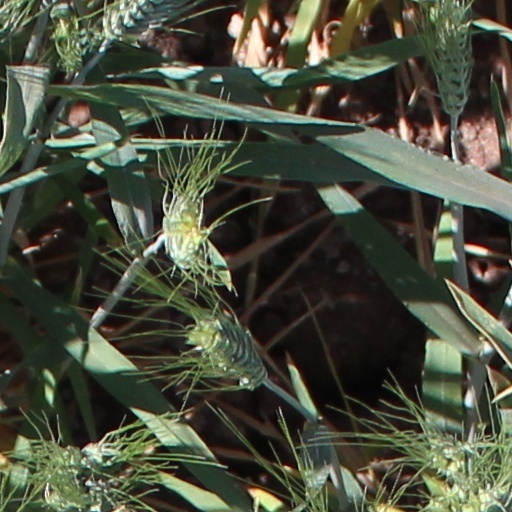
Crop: wheat